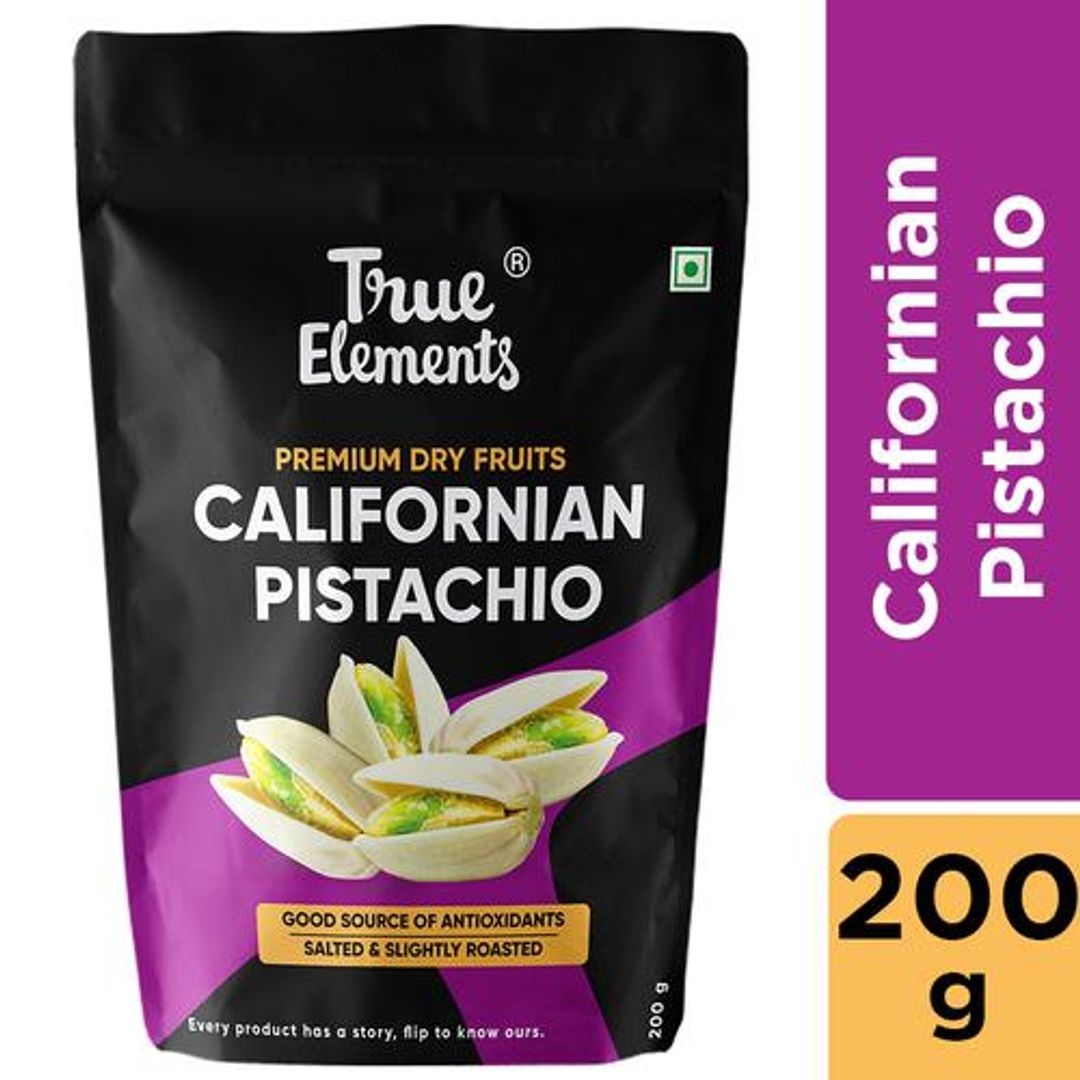
Californian Pistachios - Premium Dry Fruits, Salted, Rich In Antioxidants
About the Product Pistachios are a nutritious snack that can satisfy your hunger between meals, helping you avoid overeating at mealtimes. It is a great alternative to other snacks that are high in added sugars and other unhealthy ingredients. True Elements Californian Pistachios are handpicked from Californian gardens, premium quality & 100% natural pistachios. They are also hygienically cleaned & have no residues. Our pistachios are slightly salted to enhance your taste buds. We have sourced them from the best International vendors. Their nutty & crunchy taste with aromatic smell can be addicting. They are nutritious and carry various health benefits. These nuts are loaded with nutrients like protein, fibre, vitamins, minerals & antioxidants, which are good for your body's wellness. The tiny nuts are good for your eyes and gut health, you can enjoy them as your ultimate binge snack. Top them on your breakfast cereals, salads or mix them with kheers, ice creams & other desserts. Benefits: Helps manage weight Improves digestion Good for eye health Boosts immunity Ingredients Shelled Pistachios & Rock Salt. Nutritional Facts As Per - 100 g Energy - 557 kcal Fat - 44.4 g Carbohydrate - 27.8 g Protein - 20.6 g Sugar - 7.6 g Saturated Fat - 5.4 g Trans Fat - 0 g Sodium - 632 mg Dietary Fibre - 10.3 g Storage and Uses You can straightaway consume True Elements California Pistachios in the form of a snack for your evening hunger or a quick nutritional boost. You can also add it to your morning breakfast cereal or smoothie. Other Product Info EAN Code: 8906112667099 Manufactured & Marketed by: S.NO 254, Tirumalla Industry Estate, phase 2 road, Hinjewadi, PUNE, Pune, Maharashtra, 411057Fssai details:11521998000769Country of Origin: India Best before __PSL__ days from the delivery date For Queries/Feedback/Complaints, Contact our Customer Care Executive at Phone: 1860 123 1000 | Address: Innovative Retail Concepts Private Limited, Ranka Junction 4th Floor, Tin Factory bus stop. KR Puram, Bangalore - 560016 Email:customerservice@tokocart.com
Brand: True Elements
Category: Food, Beverages & Tobacco > Food Items > Fruits & Vegetables > Fresh & Frozen Fruits